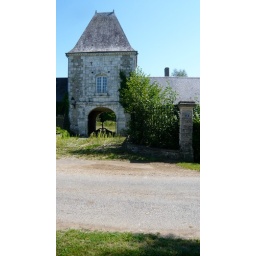
In the middle of the French Ardennes, hidden in a forest hamlet, this deserted castle from the 17th century.